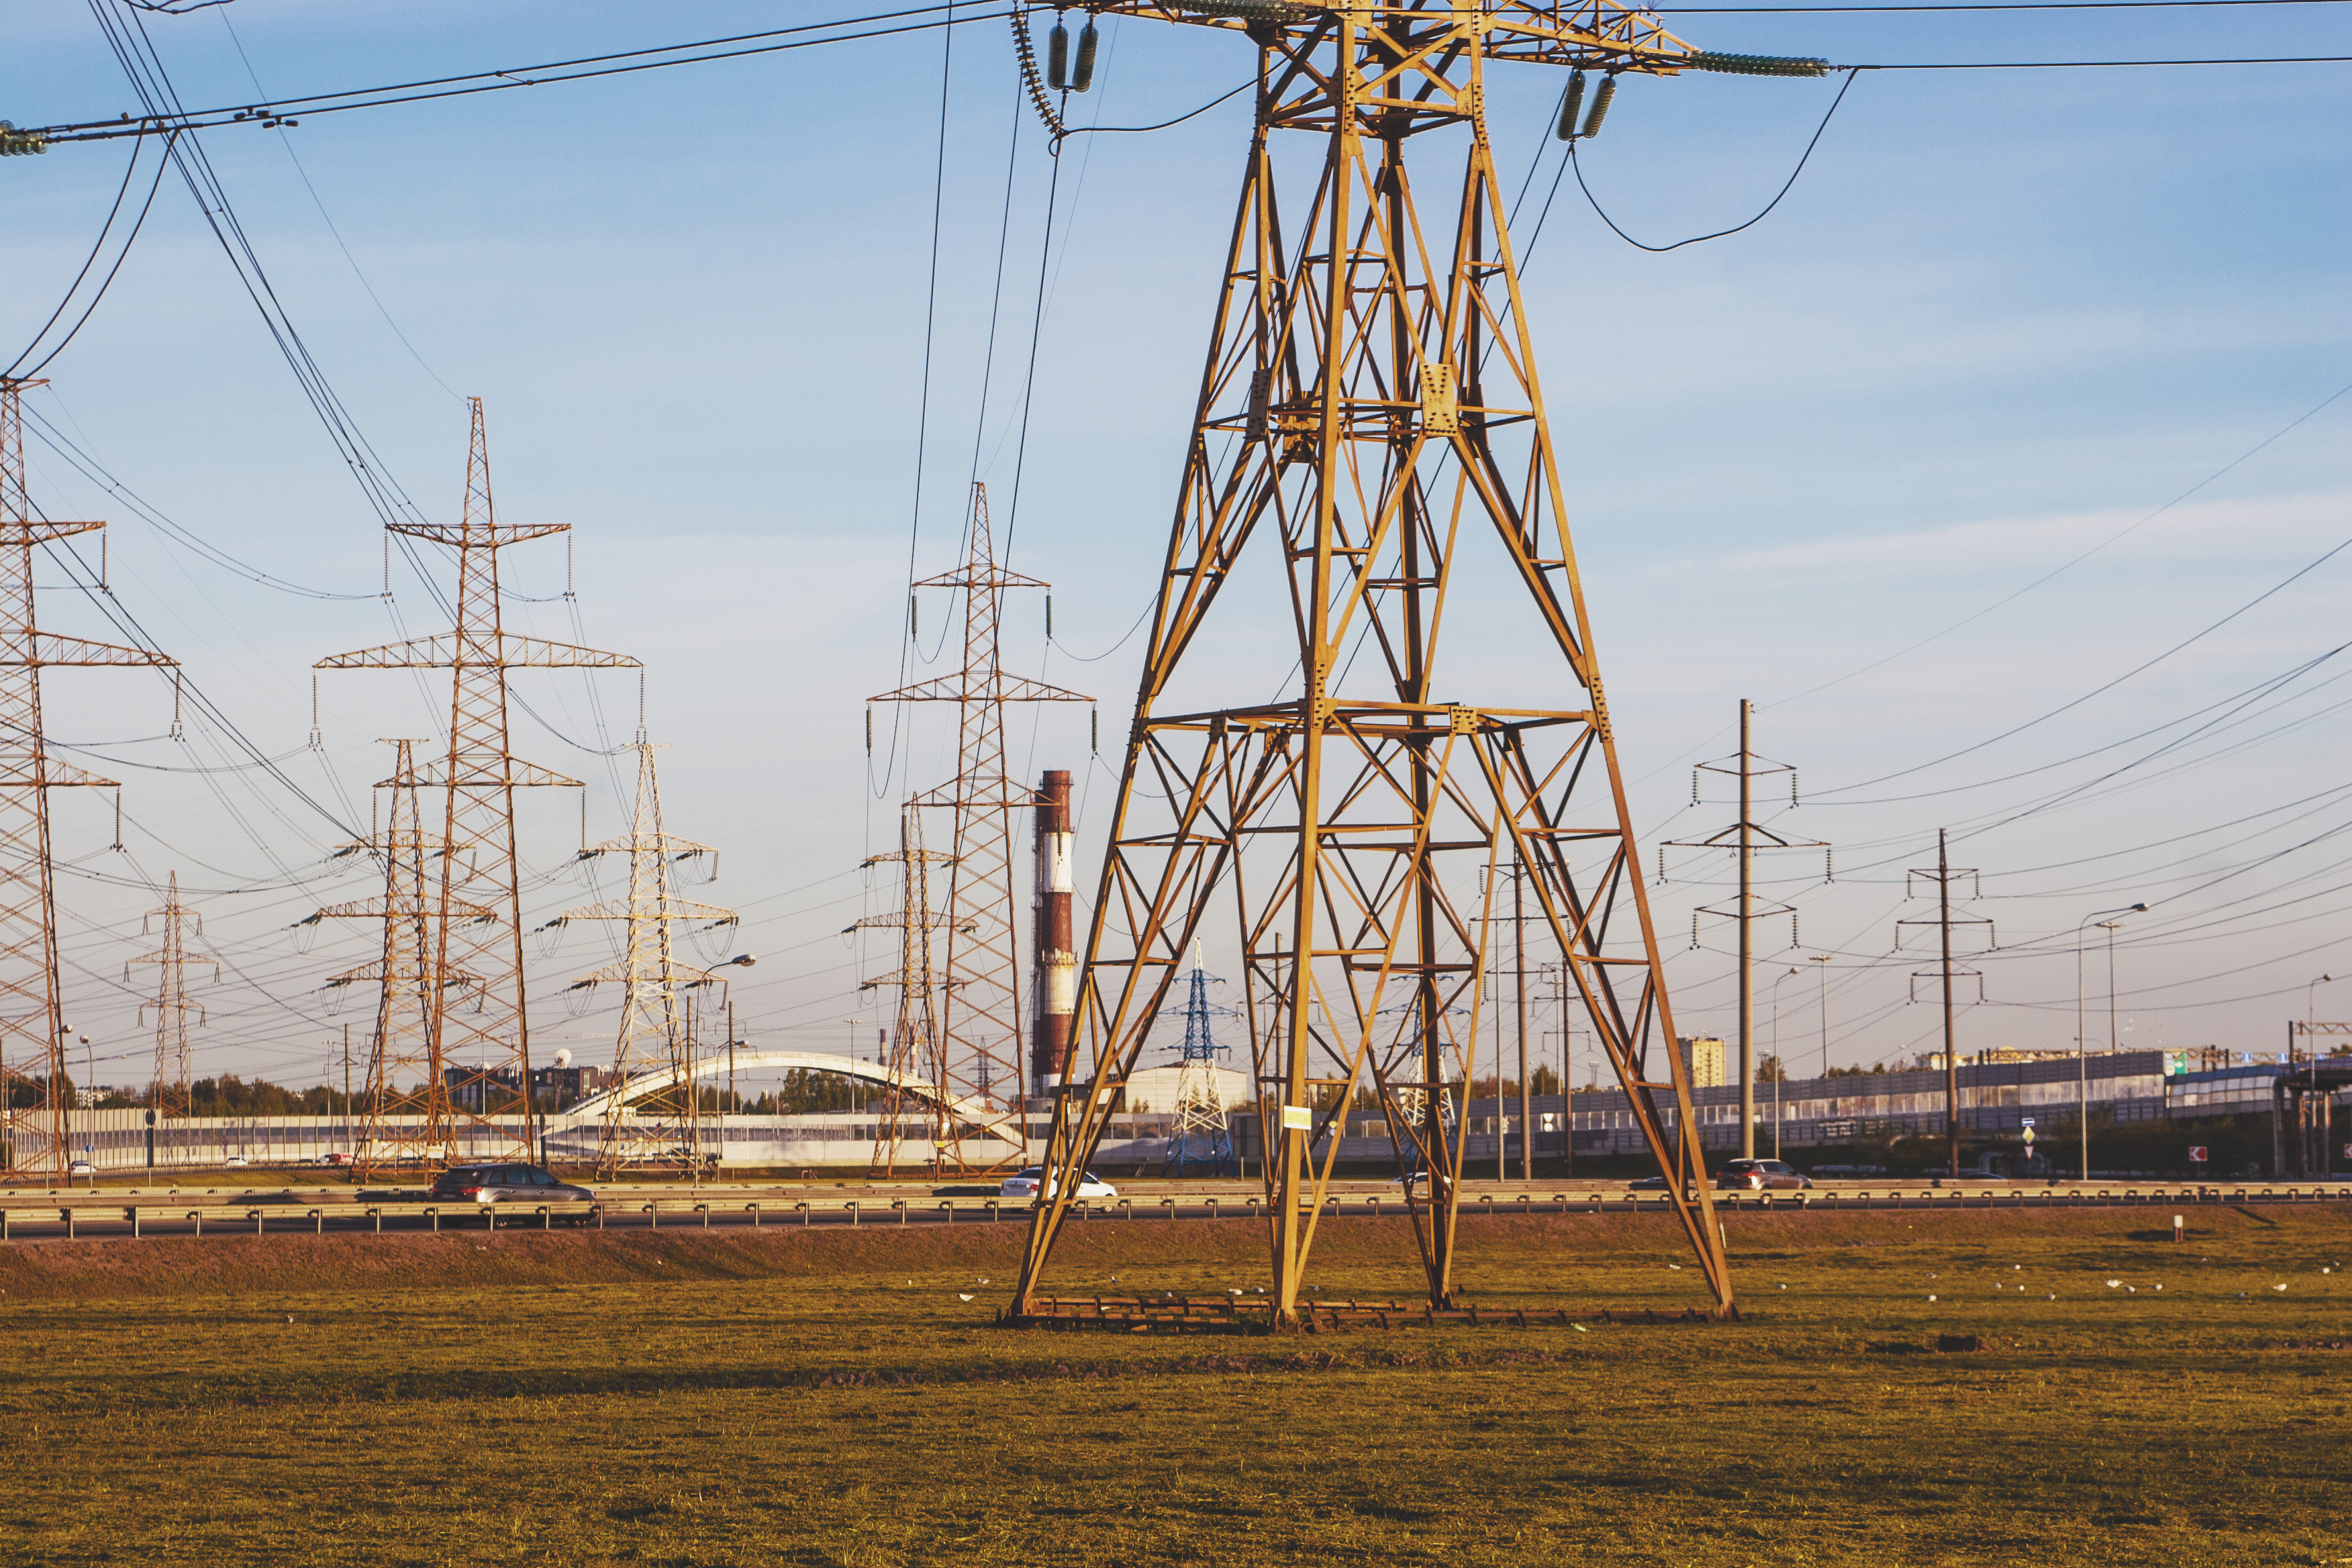
images, sky, tower, cloud, natural environment, electricity, overhead power line, transmission tower, biome, plain, electrical supply, landscape, horizon, public utility, grassland, wire, grass, outdoor structure, prairie, field, natural landscape, event, electrical wiring, engineering, soil, steppe, steel, evening, electrical network